Jonathan Wild

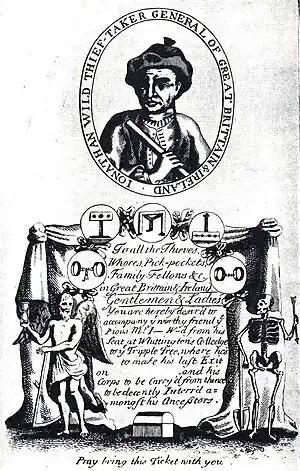
A gallows ticket to view the hanging of Jonathan Wild

On 15 February, Wild and Arnold were arrested for the jailbreak. Wild was placed in Newgate, where he continued to attempt to run his business. In the illustration from the "True Effigy" (top of page), Wild is pictured in Newgate, still with notebook in hand to account for goods coming in and going out of his office. Evidence was presented against Wild for the violent jailbreak and for having stolen jewels during the previous August's installation of Knights of the Garter.